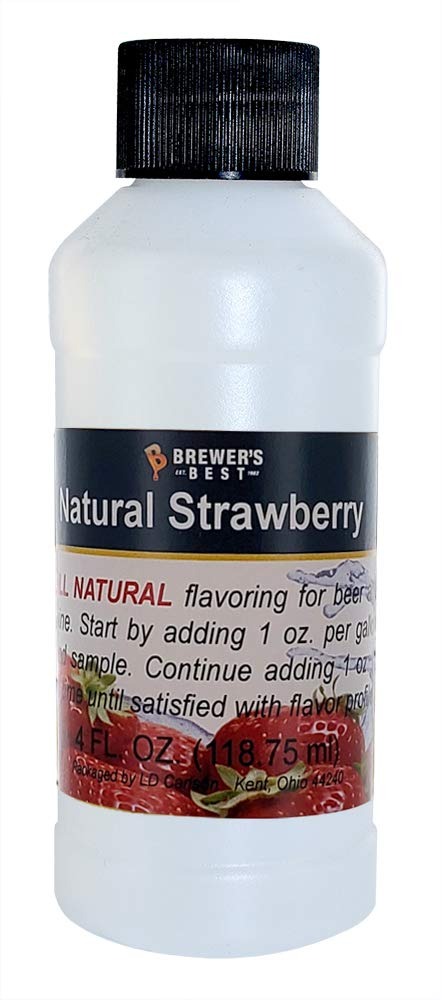
Item Name: Brewer's Best Natural Beer and Wine Fruit Flavoring (Strawberry)
Bullet Point 1: Natural Strawberry Flavoring
Bullet Point 2: 4 oz. bottle
Bullet Point 3: All Natural Flavoring for Beer and Wine
Product Description: All natural flavoring for beer and wine For beer add 4 oz. per 5 gallons. For wine add to taste.
Value: 1.0
Unit: Count

Price: 7.93